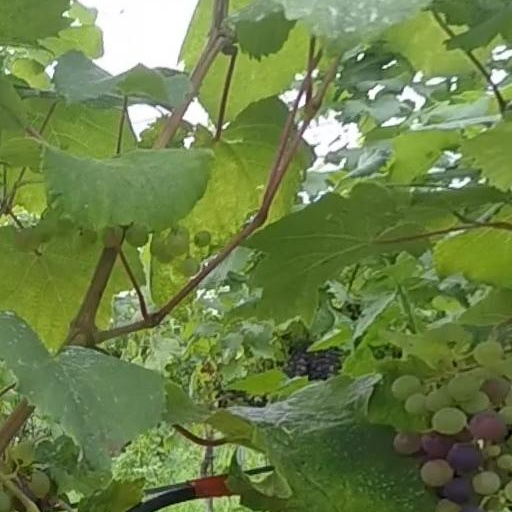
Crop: grape